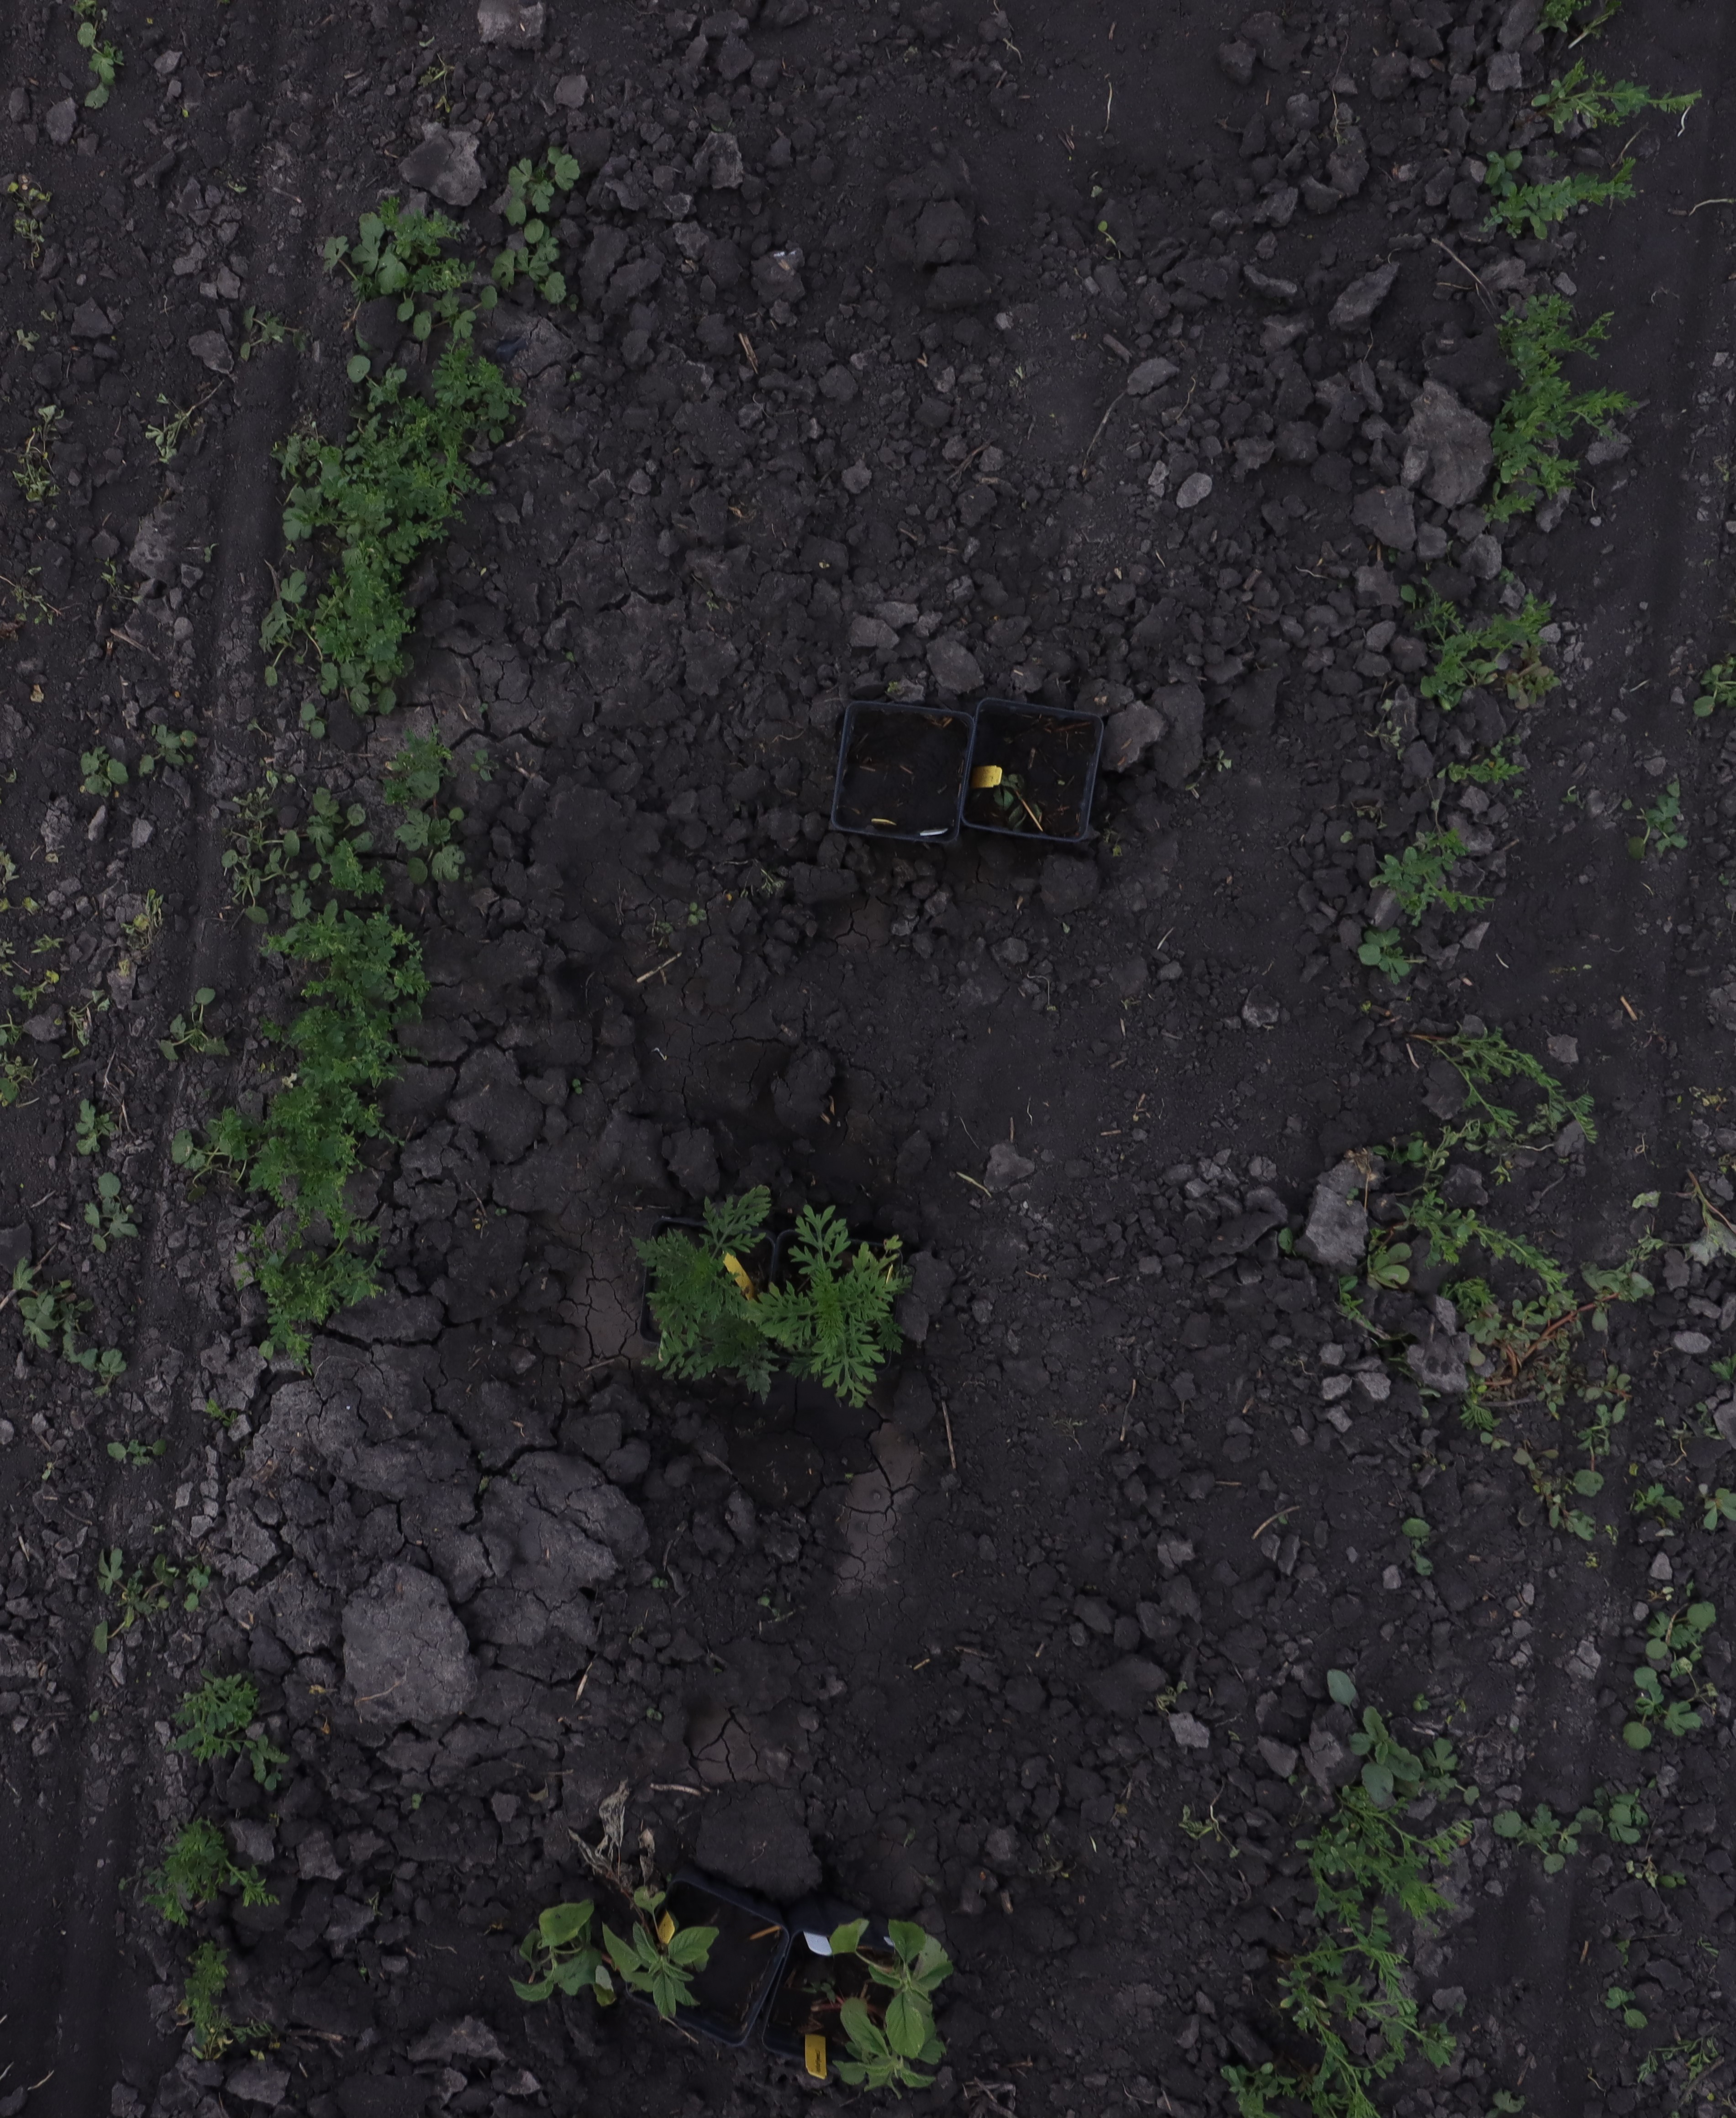
Crop: Lentil
Objects: Lentil, Lentil, Lentil, Lentil, Lentil, Lentil, Lentil, Lentil, Lentil, Lentil, Lentil, Lentil, Lentil, Lentil, Lentil, Lentil, Lentil, Lentil, Lentil, Lentil, Lentil, Lentil, Redroot Pigweed, Redroot Pigweed, Ragweed, Ragweed